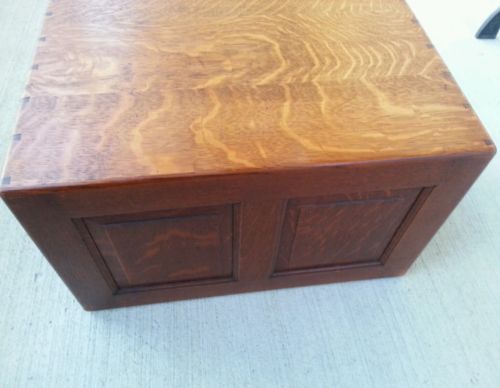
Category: cabinet